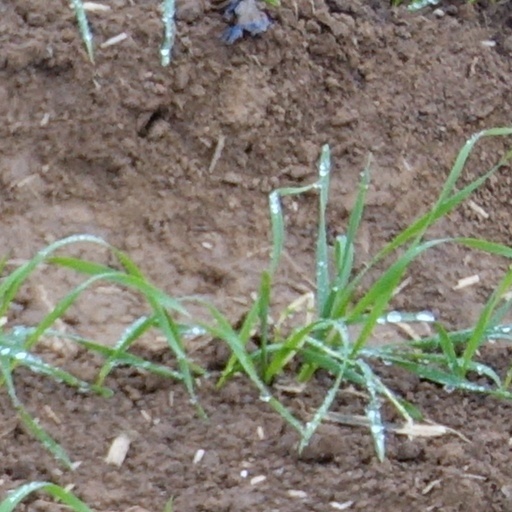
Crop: wheat